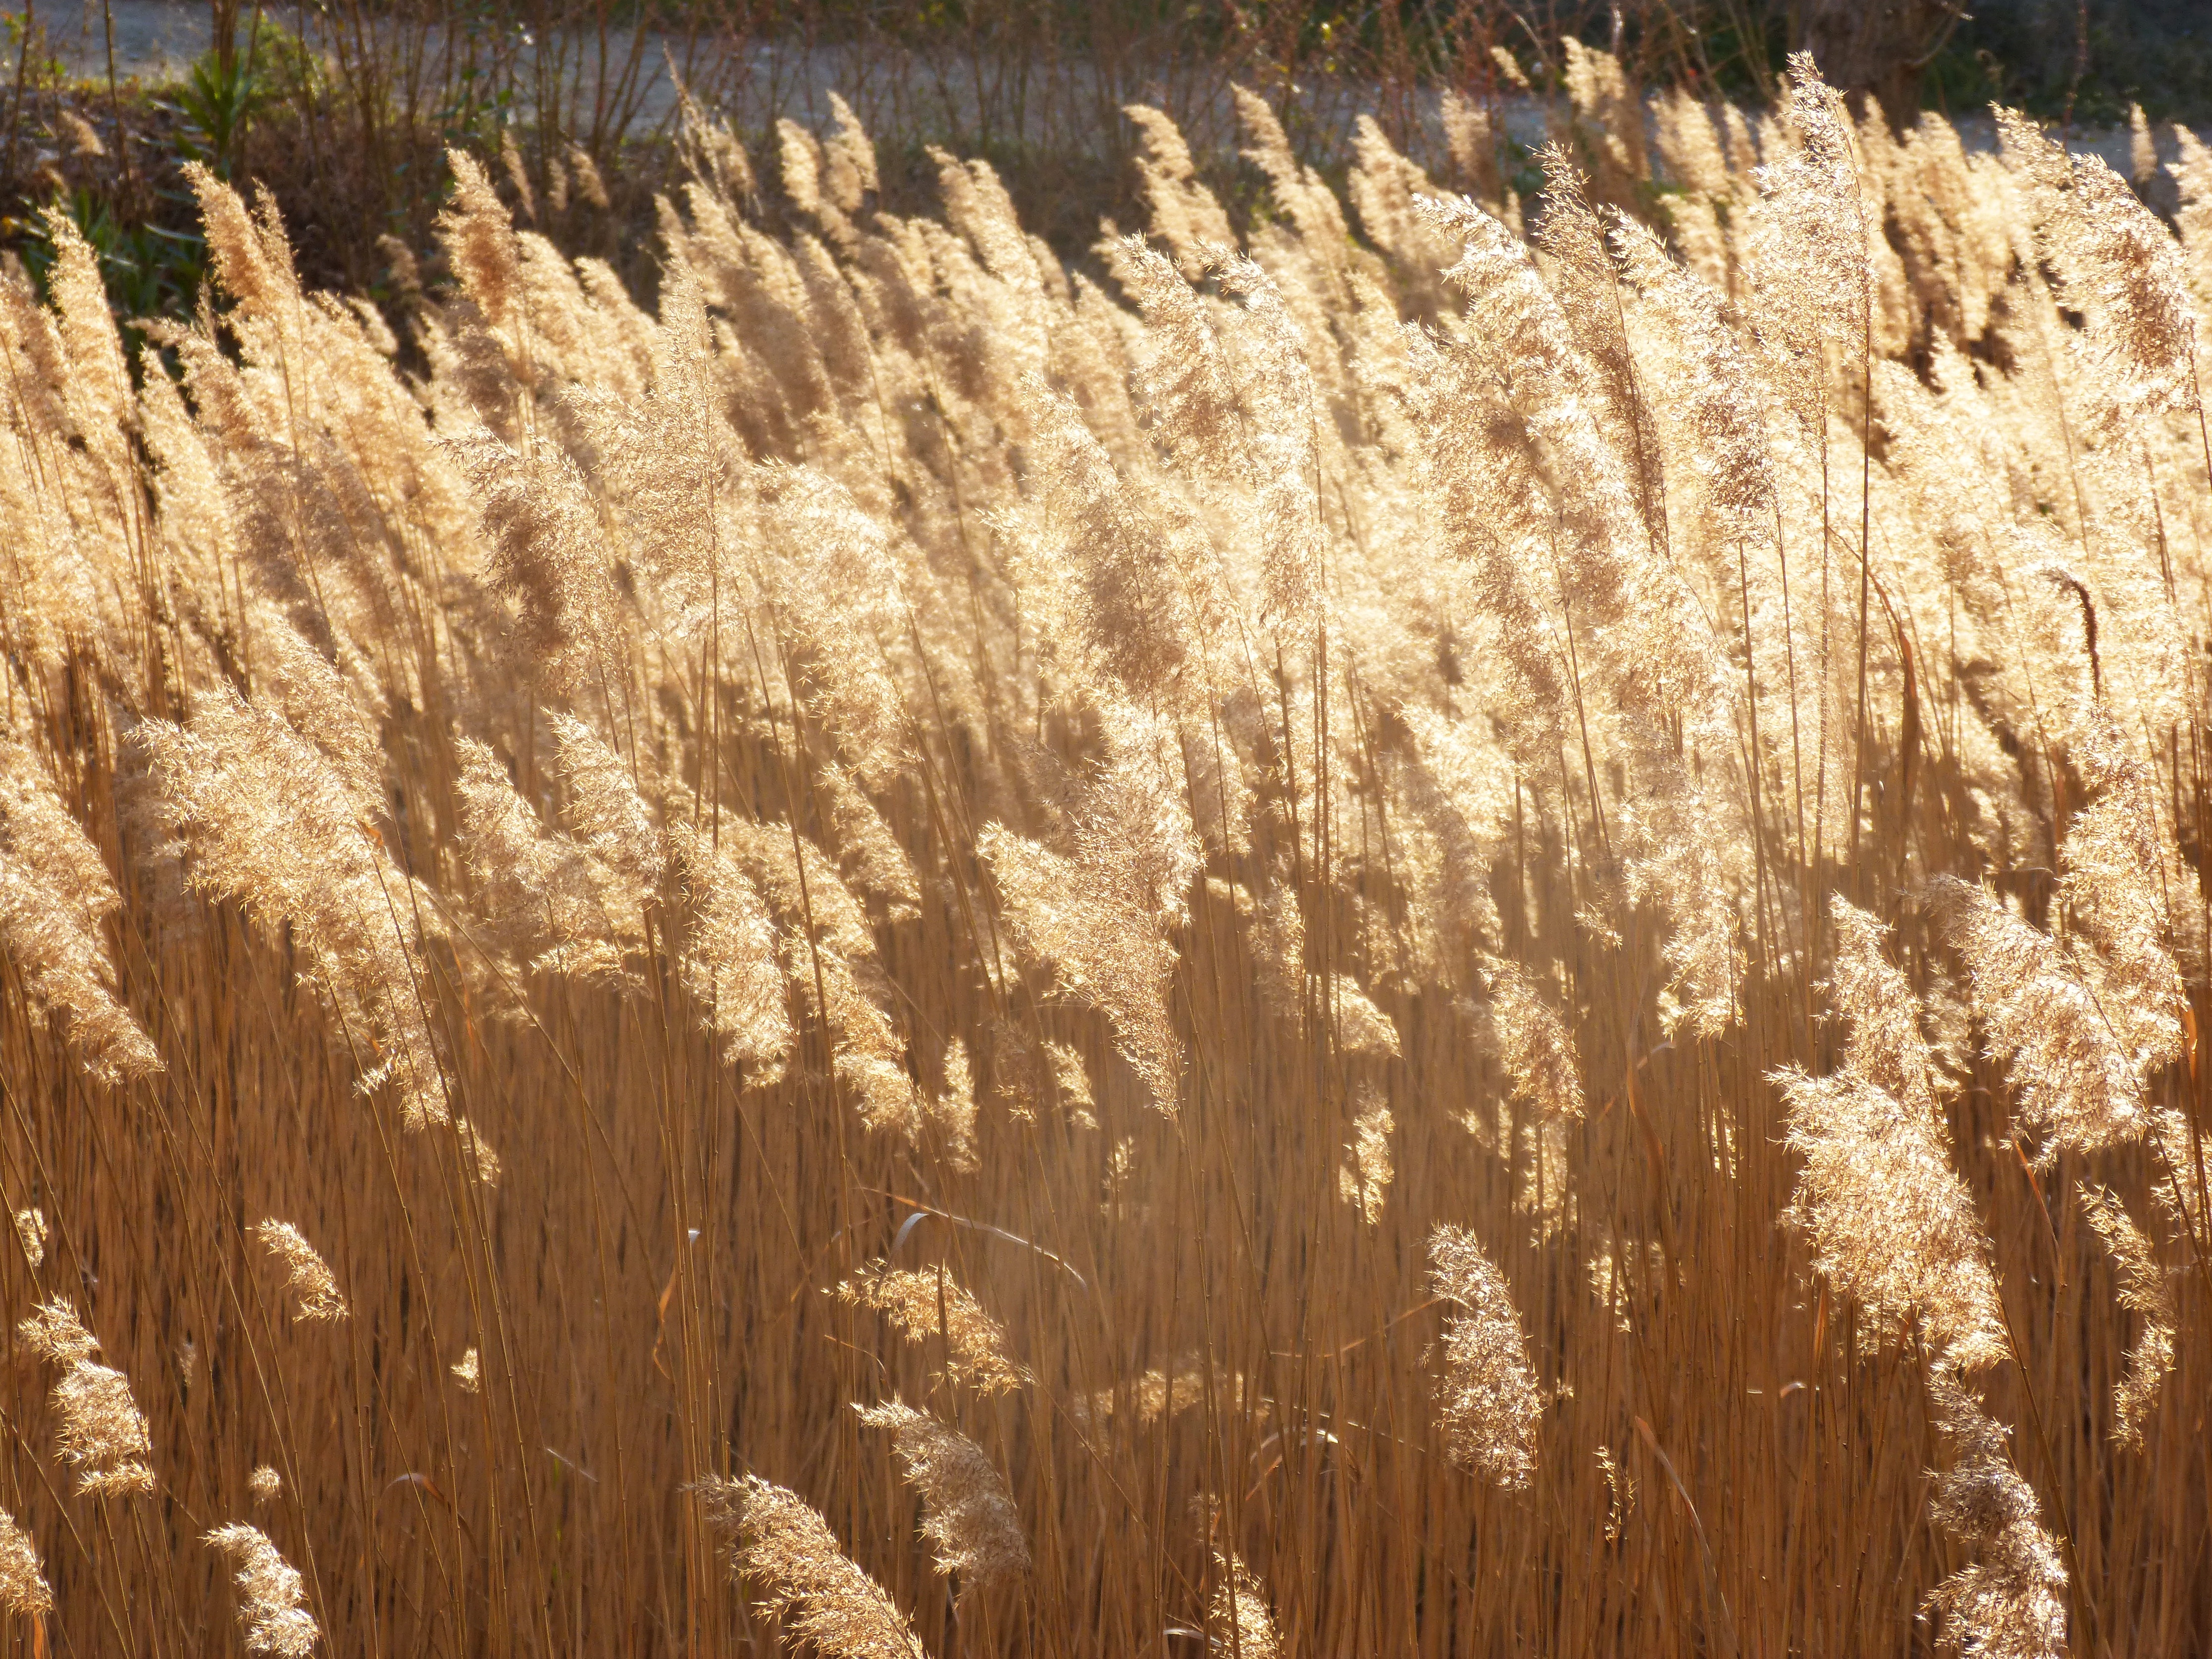
grass, winter, plant, field, wheat, prairie, flower, river, formation, food, crop, soil, agriculture, feathers, ecosystem, flowering plant, solar light, ca as, riparian vegetation, canamelar, feather dusters, grass family, land plant, phragmites